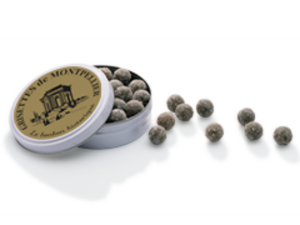
Boite de Grisettes de Montpellier, spécialités à la réglisse et au miel
Montpellier — prononcé [mɔ̃.pə.lje] ou [mɔ̃.pɛ.lje] — est une commune française, préfecture du département de l’Hérault. Capitale de l'ancienne région administrative Languedoc-Roussillon, elle est le centre d'une métropole et un pôle d'équilibre de la région Occitanie, où se déroulent les assemblées plénières. Montpellier se situe dans le Sud de la France, sur un grand axe de communication joignant l'Espagne à l'ouest, à l'Italie à l'est. Proche de la mer Méditerranée, cette ville a comme voisines Béziers à 69 km au sud-ouest et Nîmes à 52 km au nord-est.
Les Grisettes de Montpellier font partie des plus vieux bonbons de France. Leurs consommations remontent au Moyen Âge et servaient de monnaie d'appoint auprès des pèlerins en route pour Saint Jacques de Compostelle. Elles ont la forme de petites billes noires saupoudrées de sucre blanc.